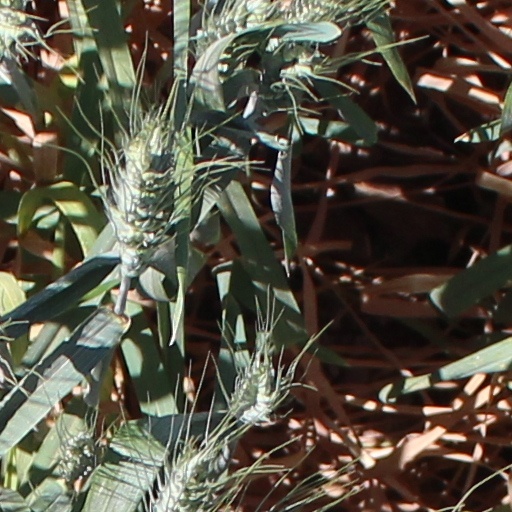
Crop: wheat